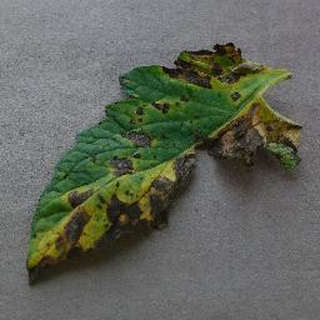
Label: tomato_early_blight